Terazije

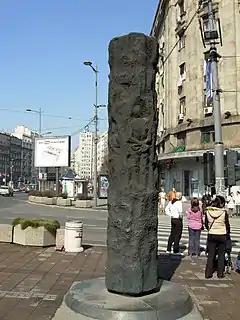
Monument to the 1941 victims

In 1913, Davidović's city administration decided to change the name of the square into the "Prestolonaslednikov trg" ("Heir's apparent square"), referring to prince Alexander, future king Alexander I of Yugoslavia. Another decision was to build the fountain on the square which would include the monument to victory. The ideas came after the Balkan Wars and were triggered by the ceremonial entry of the Serbian army in Belgrade after the war ended, and the construction of the Karađorđe monument in Kalemegdan. Due to World War I which ensued shortly after, the decisions weren't fully implemented: the name wasn't changed, the monument was relocated to the Belgrade Fortress, while the short-lived fountain was ultimately built. Načić designed the triumphal arch which was placed in Terazije in order to celebrate Serbian soldiers from the Balkan Wars 1912–1913. She placed an inscription "Not all Serbs are liberated" on the arch, pointing to the position of the Serbs in Austria-Hungary. During the occupation in World War I, Austro-Hungarian authorities arrested Načić and expelled her to the internment camp at Neusiedl am See.